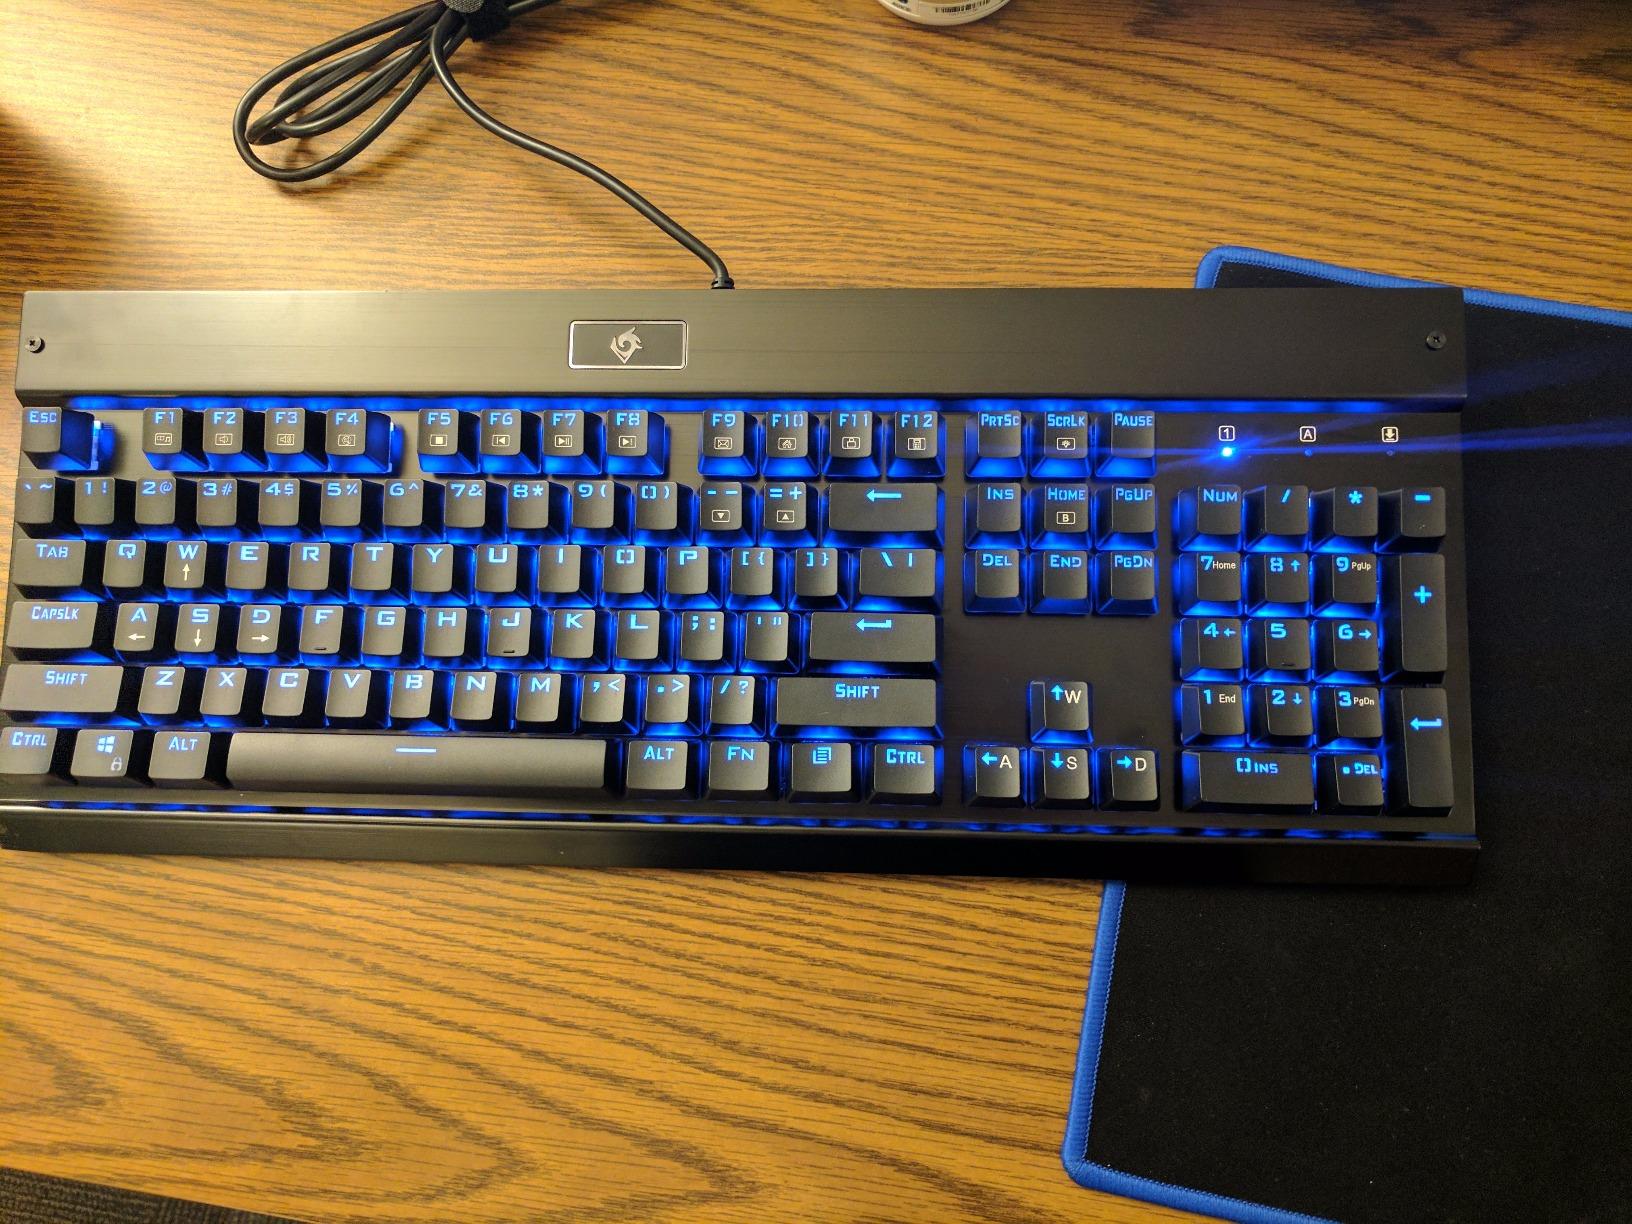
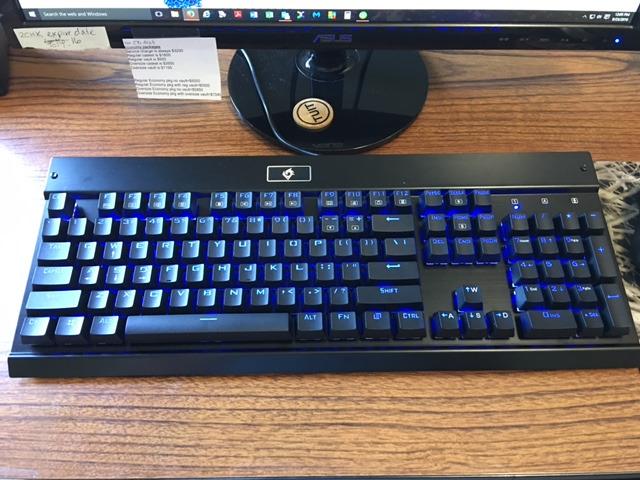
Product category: keyboard
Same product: yes